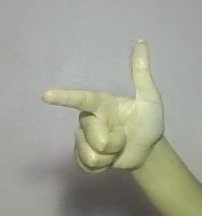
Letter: yaa